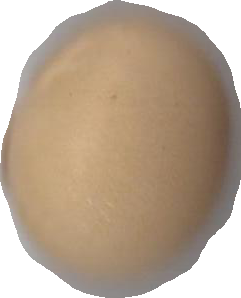
Variety: Dega